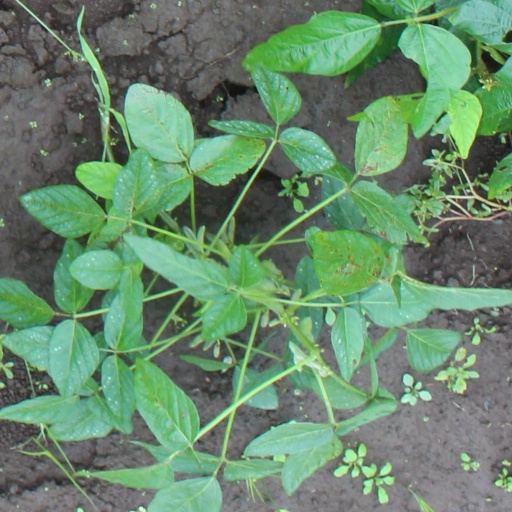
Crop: soybean